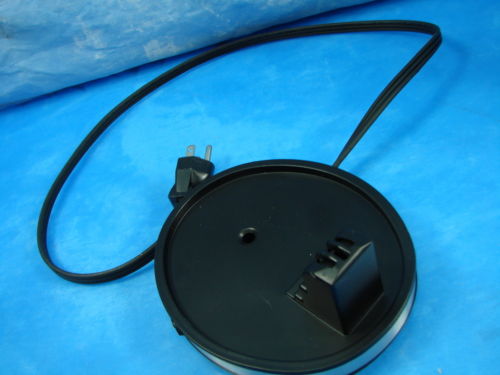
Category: kettle